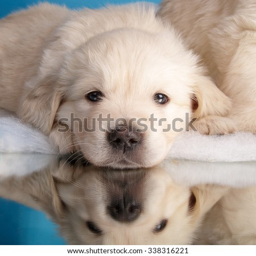
golden retriever puppy on the mirror with reflections